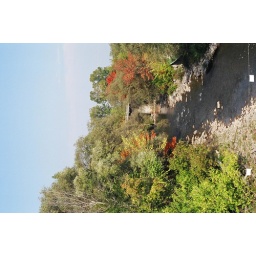
The river in Thornbury that the salmon swim up from Georgian Bay. Fall has definitely arrived